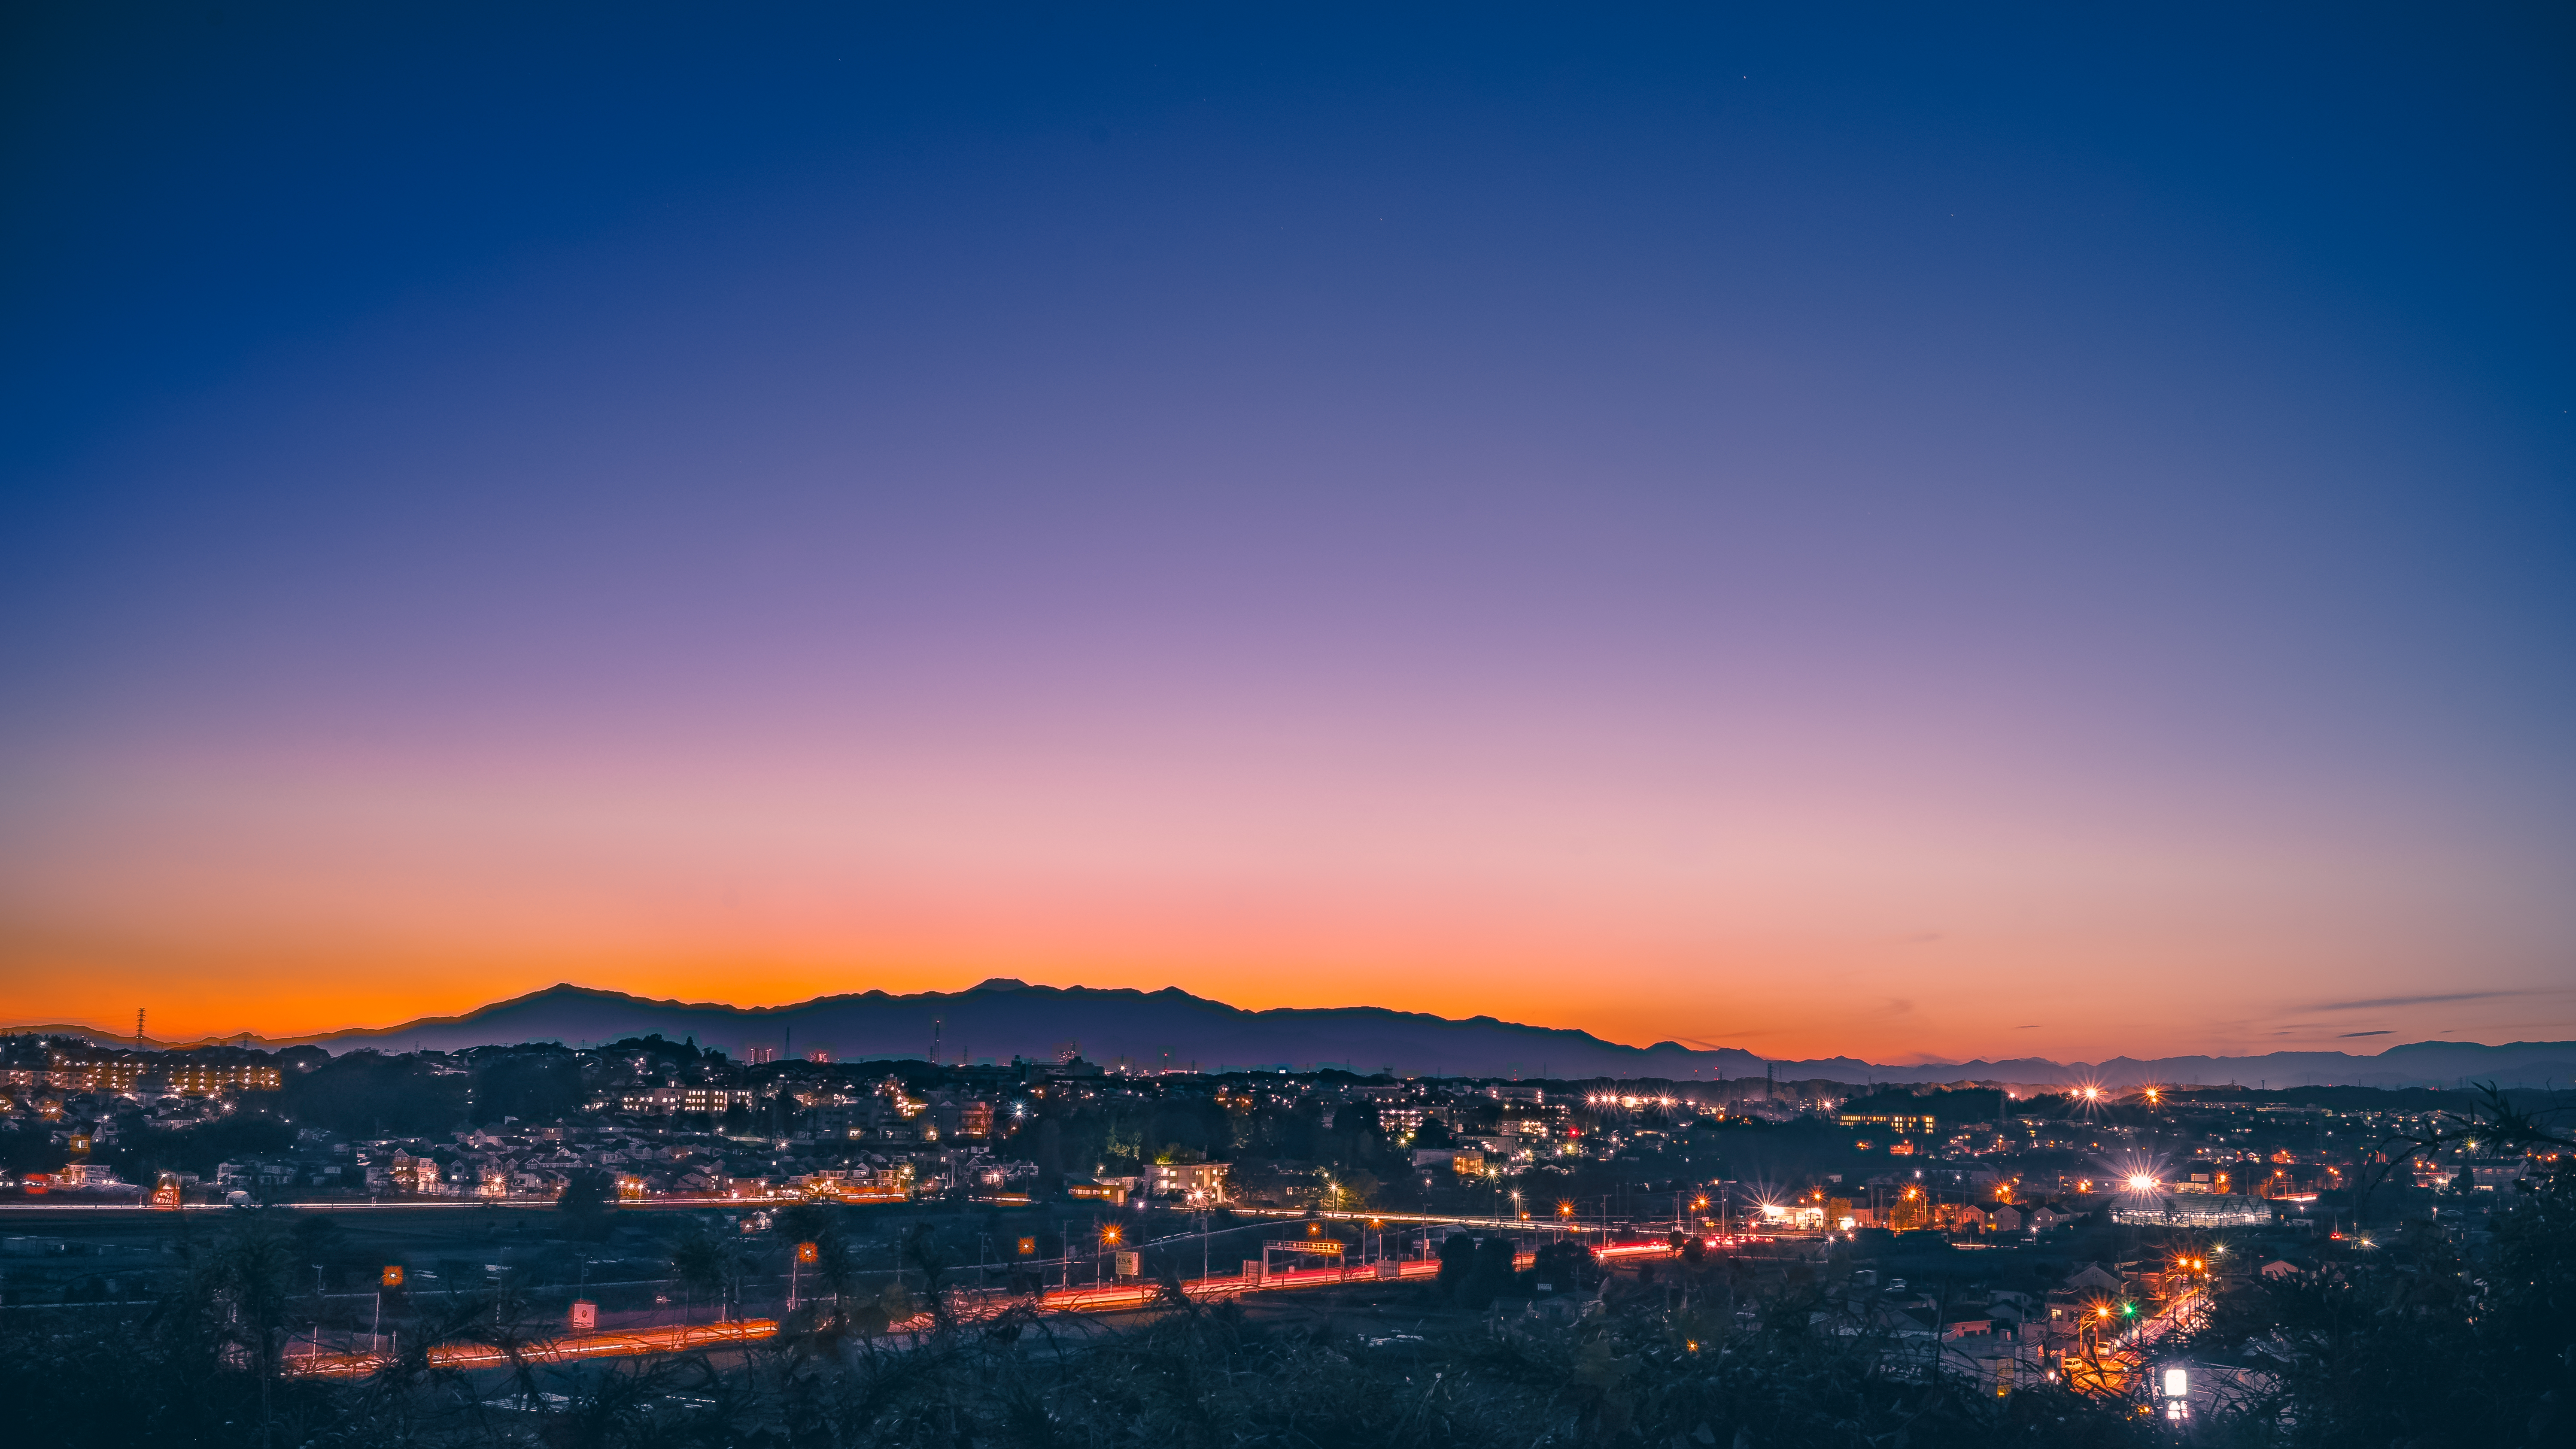
horizon, silhouette, mountain, cloud, sky, sunrise, sunset, night, sunlight, morning, dawn, atmosphere, dusk, evening, japan, mountains, sony, longexposure, goldenhour, yokohama, ilce7m2, inarimaekofun, atdusk, ancienttomb, mtfuji, mountfuji, fe35mmf28za, afterglow, atmosphere of earth, red sky at morning